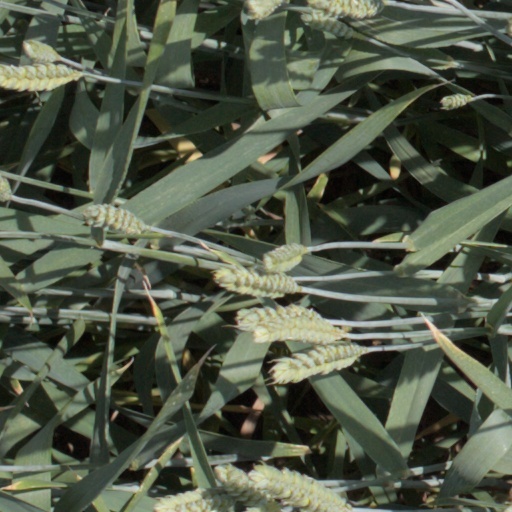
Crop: wheat